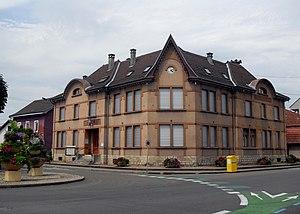
La mairie de Valentigney
Valentigney est une commune française située dans le département du Doubs en région Bourgogne-Franche-Comté.